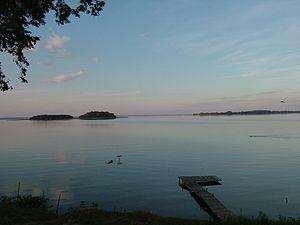
Śniardwy, lacs de Mazurie, Voïvodie de Varmie-Mazurie, Pologne Polski: Jezioro Śniardwy(największe jezioro w Polsce) - Widok na jezioro Śniardwy z widocznymi dwiema wyspami - Pajęczą oraz Czarcim Ostrowem. Zdjęcie zostało wykonane od strony wsi Niedźwiedzi Róg.